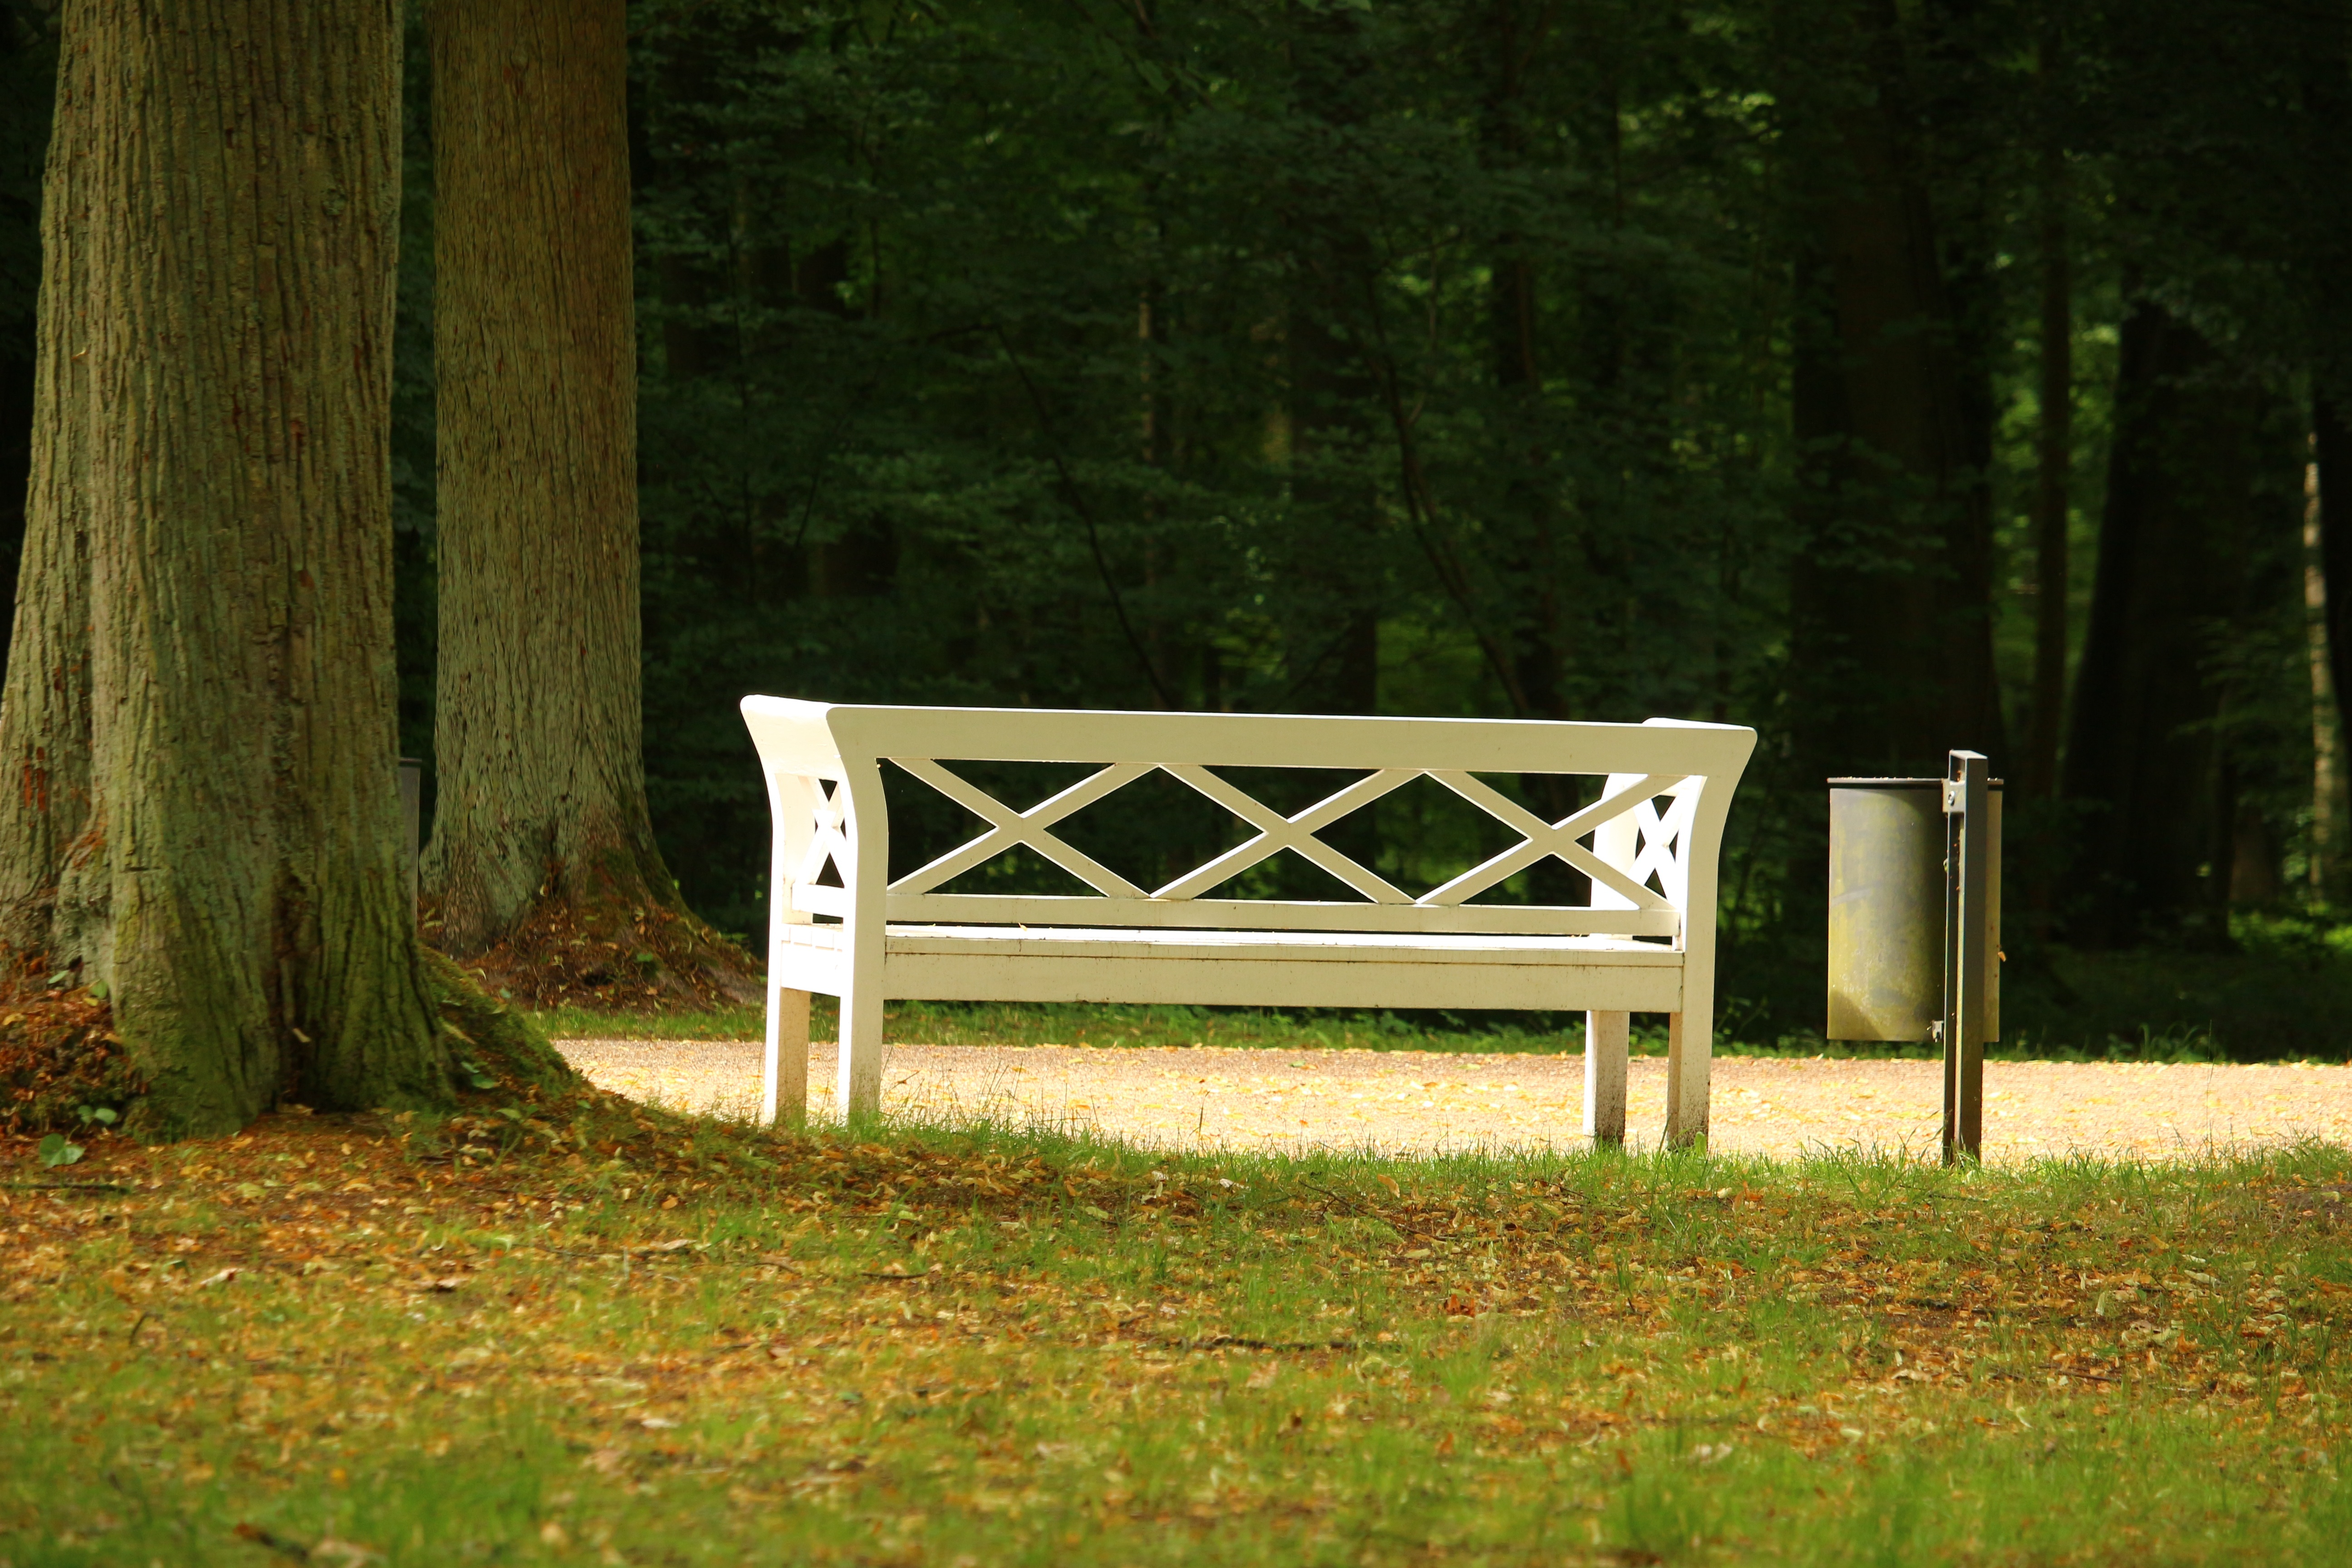
table, grass, wood, bench, green, park, backyard, furniture, bank, castle park, schlossgarten, ludwigslust parchim, outdoor structure